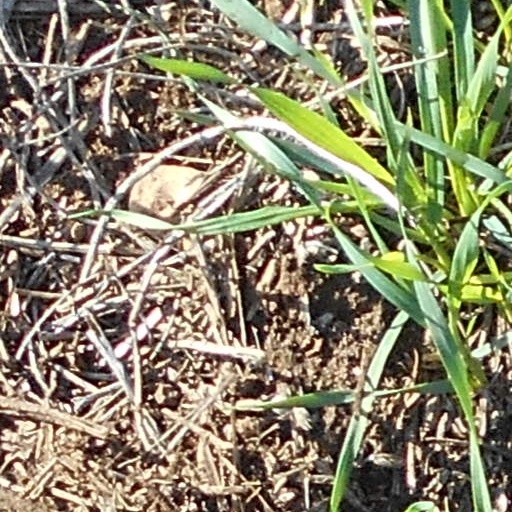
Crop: wheat